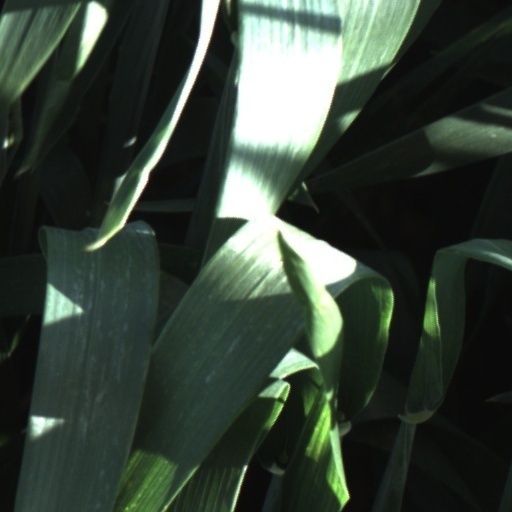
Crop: wheat